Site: brandenburg
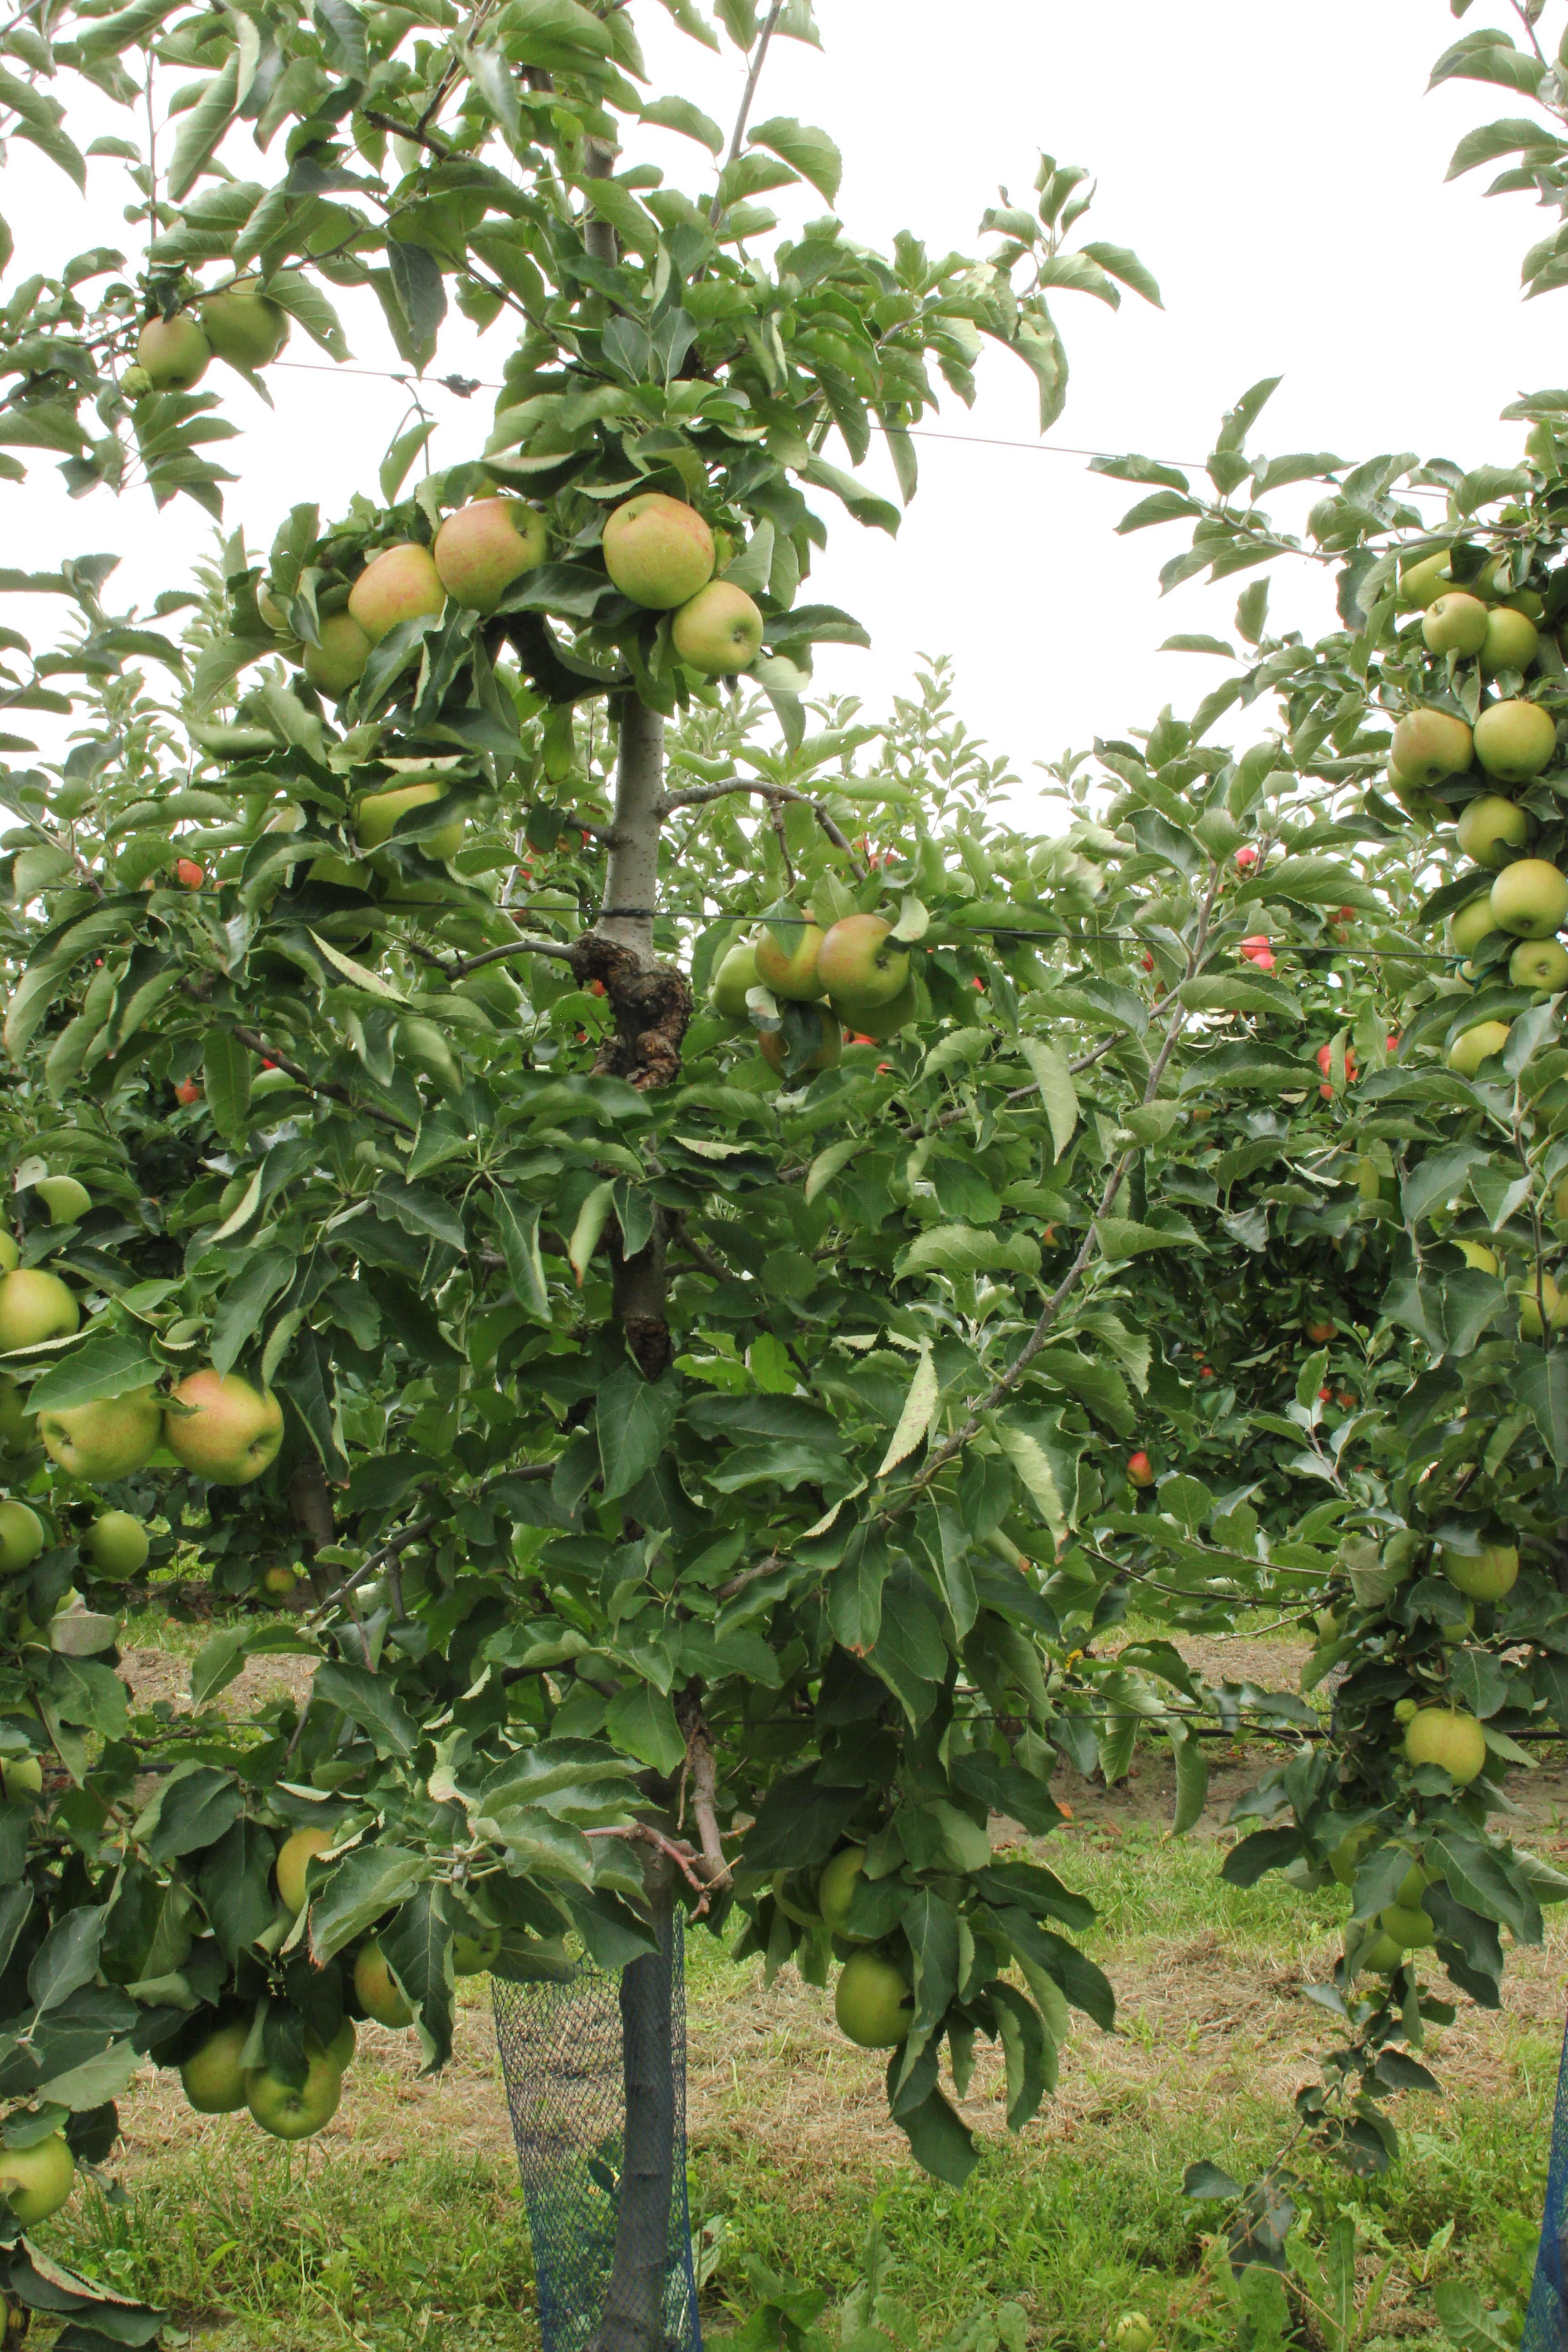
Growth stage (BBCH 87): Maturity of fruit and seed